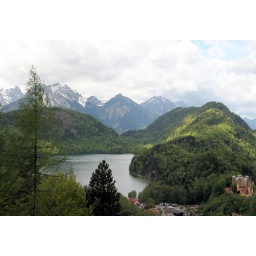
Taken through a dirty window from within Ludwig II's castle.